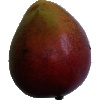
Label: red_mango